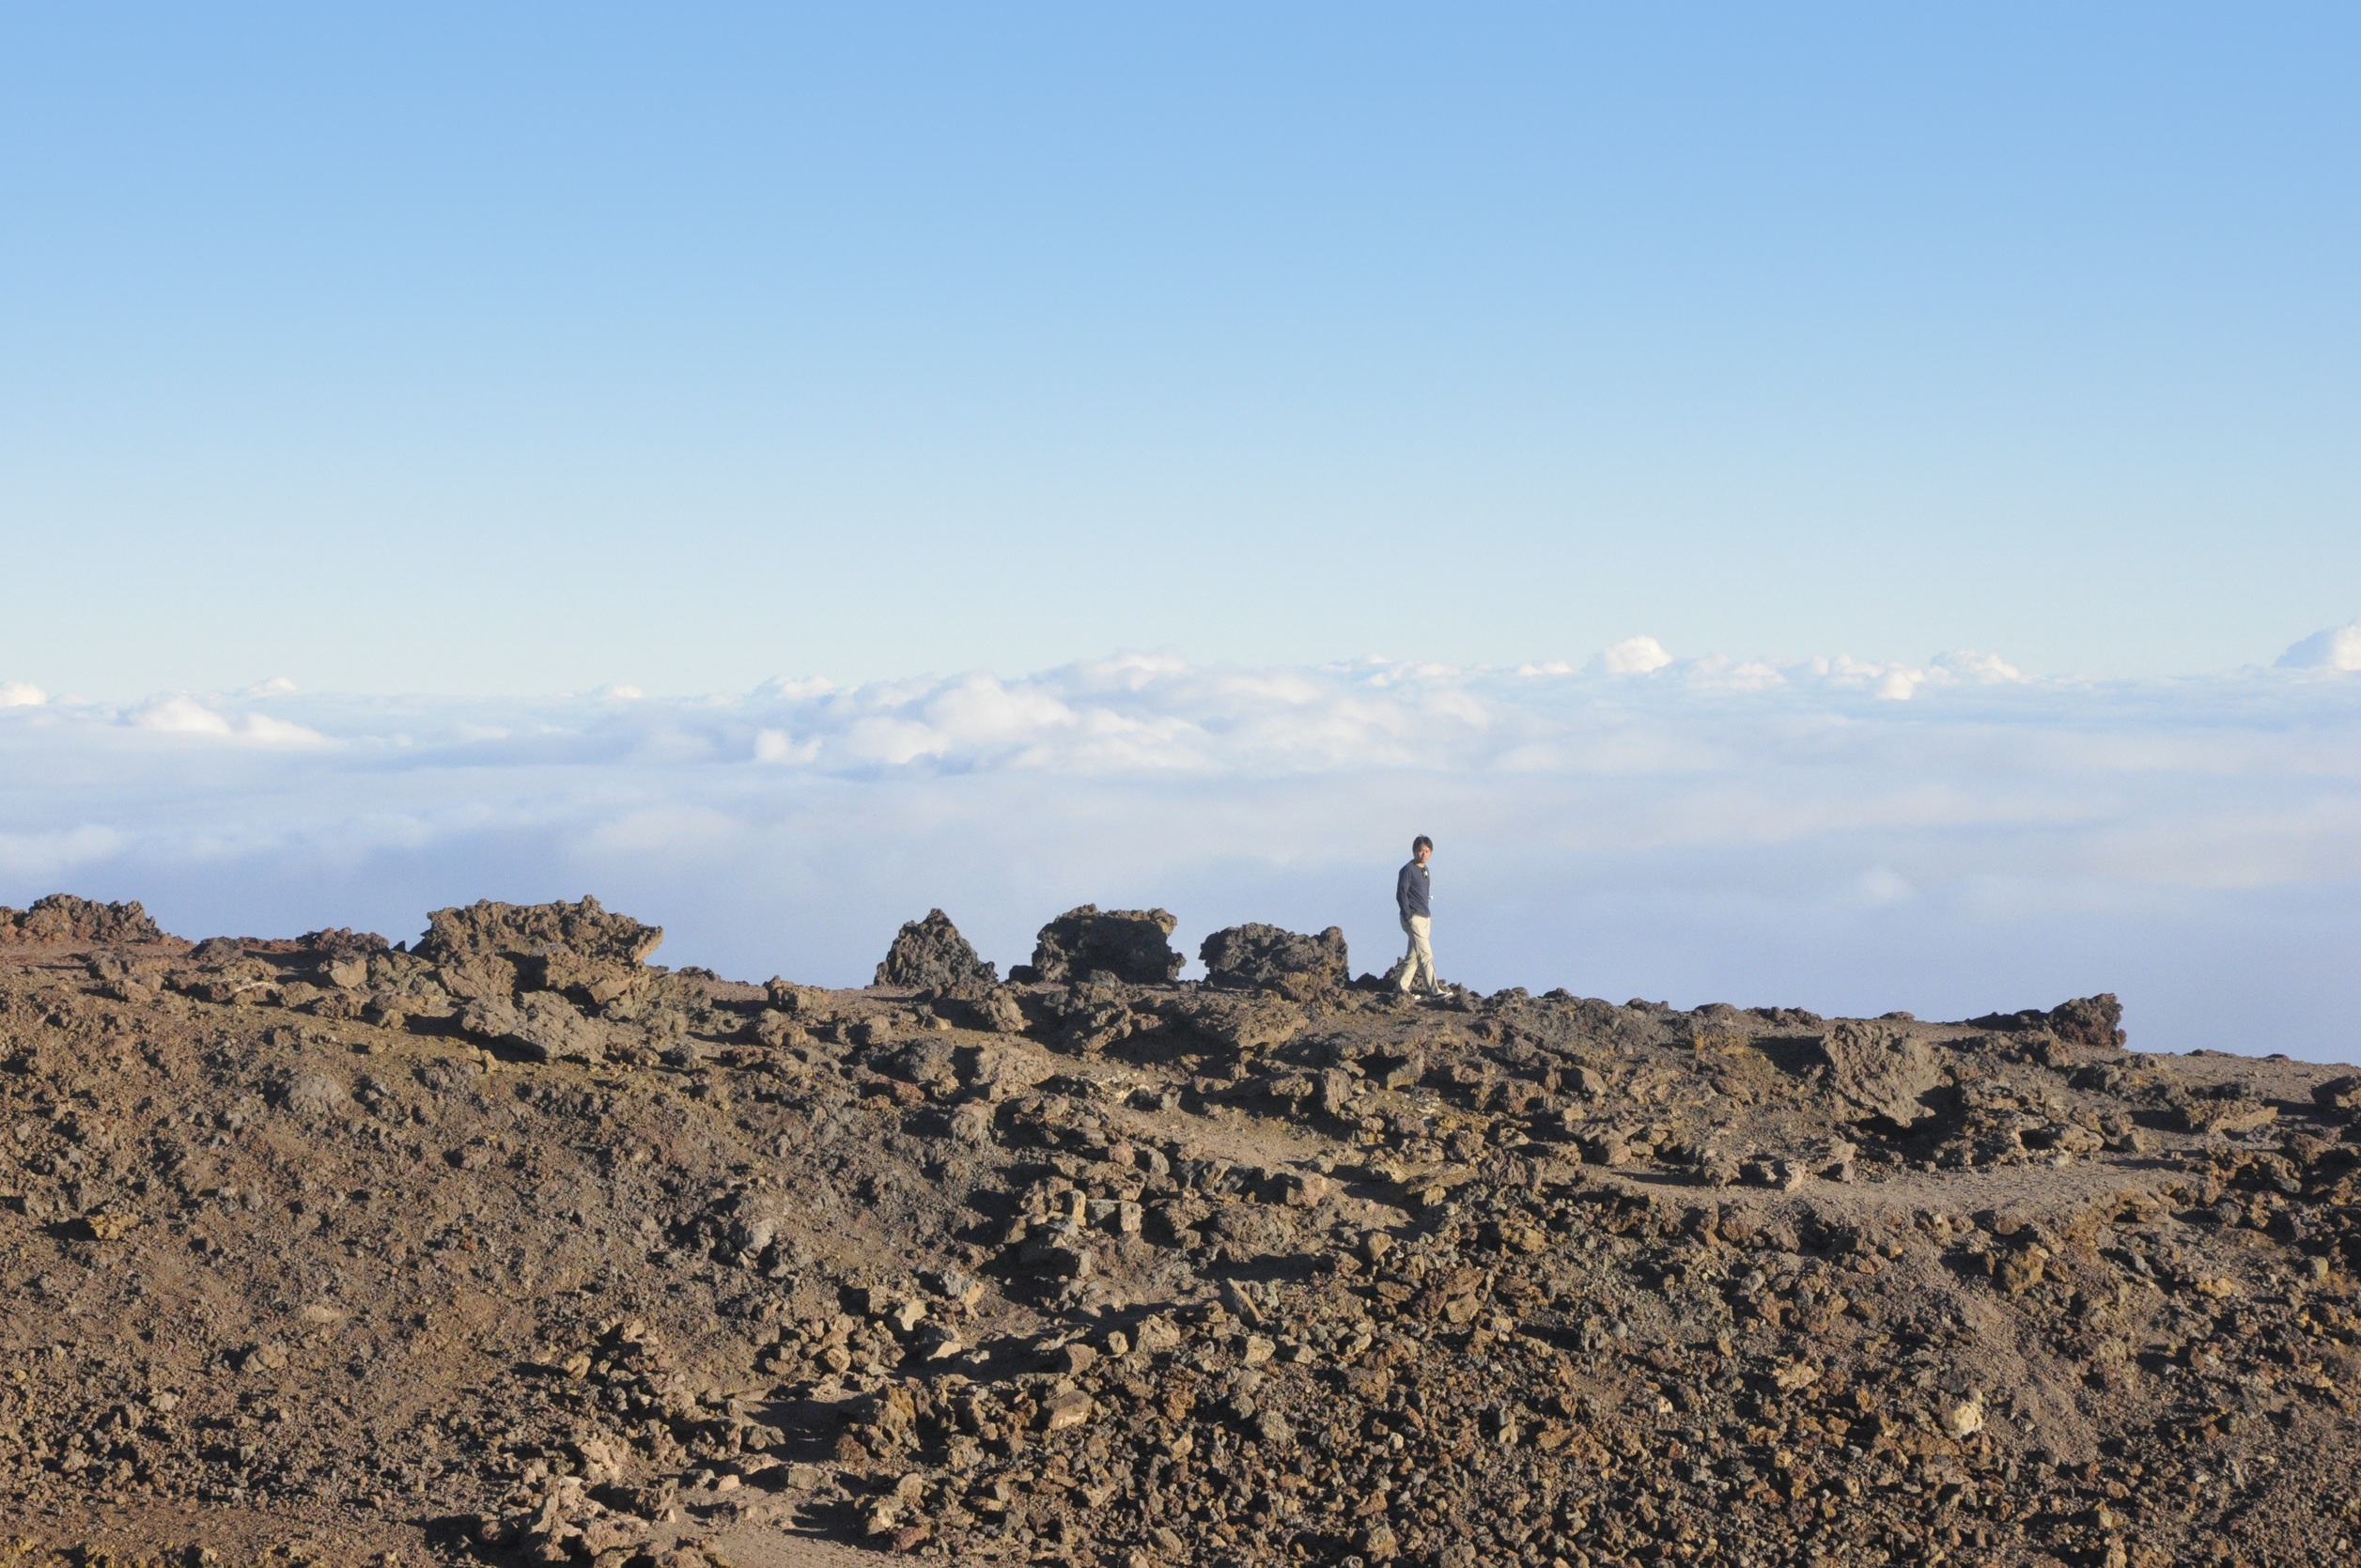
landscape, sea, nature, outdoor, sand, rock, horizon, wilderness, person, mountain, sky, hiking, sport, hill, desert, adventure, view, peak, valley, summer, vacation, travel, walk, young, journey, soil, tourism, terrain, ridge, summit, activity, clouds, geology, mountains, badlands, plateau, top, achievement, landform, natural environment, geographical feature, aeolian landform, mountainous landforms